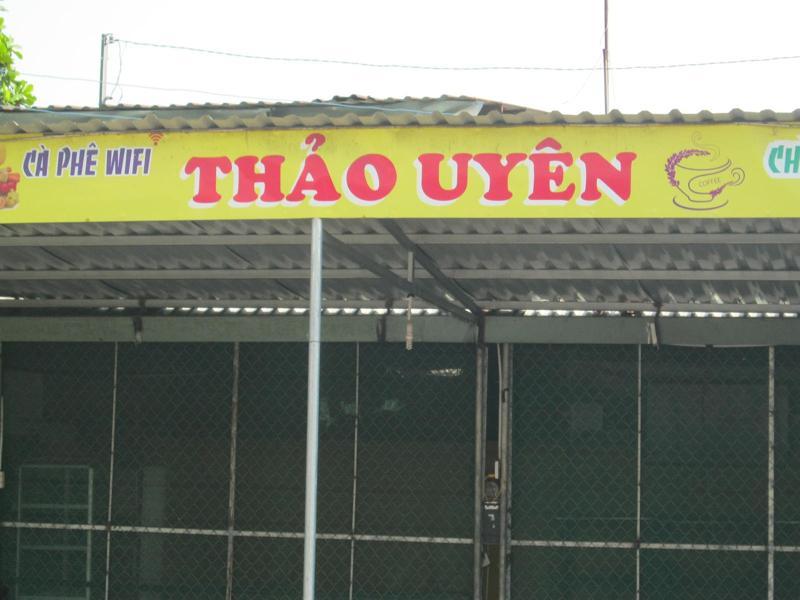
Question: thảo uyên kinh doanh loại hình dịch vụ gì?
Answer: thảo uyên kinh doanh tiệm cà phê